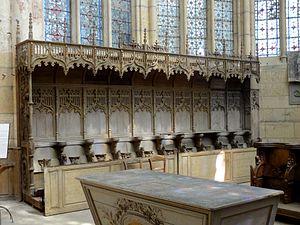
Les stalles de droite.
L’abbaye Saint-Martin-aux-Bois, de son premier nom abbaye de Rurecourt ou Ruricourt, est une ancienne abbaye pour hommes située dans le village français de Saint-Martin-aux-Bois dans l’Oise, en région des Hauts-de-France. Elle a été fondée vers 1080, soit par un groupe de moines indépendants, soit par des chanoines réguliers de saint Augustin ; les jésuites ont également été présents dans l'abbaye entre 1675 et 1772. Les six derniers moines se sont dispersés en 1790.